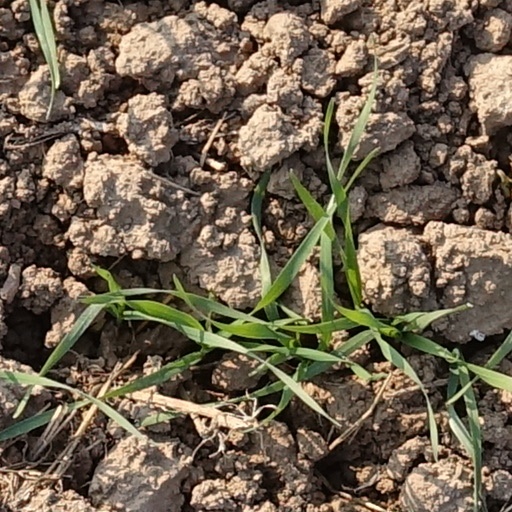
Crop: wheat